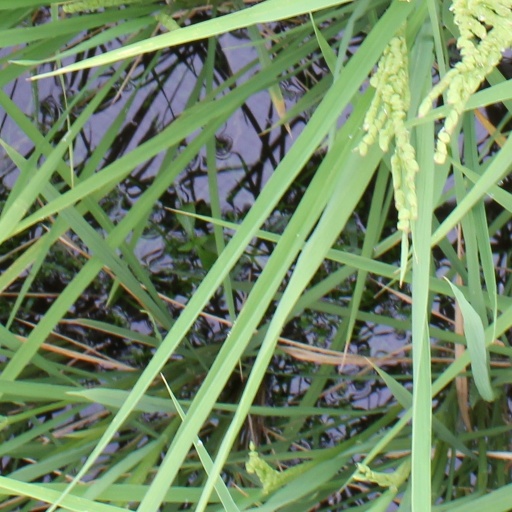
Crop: rice